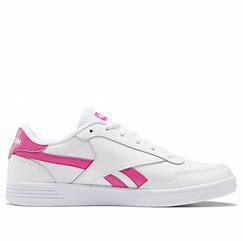
Brand: Reebok
Model: Royal Techque T